Comparison of European road signs

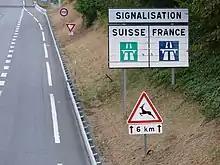
French sign showing the difference between French and Swiss motorway sign colours, on the A411 near Geneva

The colour, shape, text style (bold, capitals etc.), or even an additional sign (pictogram, route number, etc.) of the signage give information about the road class of the indicated route.